History of the University of North Georgia

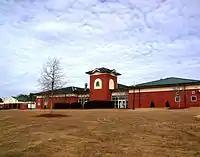
The Administration Building of UNG's Oconee Campus, located in Watkinsville, Georgia, was opened in 2009.

Under the leadership of its first president, Hugh M. Mills Jr., the college enjoyed a steady and stout growth throughout its early years. The unanticipated rapid initial expansion required a tripling of its facilities during the 1960s and early 1970s. In the early 1980s J. Foster Watkins replaced Mills as the school's president. At the beginning of the Watkins administration GSC underwent a brief growth-spurt. This period was defined by increased construction activity as well as the initiation of the school's first four-year degree program, which was in the field of business administration. Another landmark of the Watkins era was the renaming of the institution as Gainesville College in 1987. At the end of Watkins's presidency the college's endowment had reached $4 million- the greatest of any two-year college in Georgia at the time. In 1997 Martha T. Nesbitt replaced Foster as the president of GSC. Her administration helped to cultivate a more significant and meaningful role between GSC and the community. In the early 2000s the college began a collaborative effort with the University of North Georgia to conduct research and analysis on the Chattahoochee River Basin.